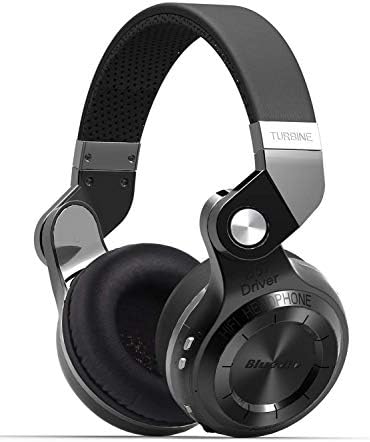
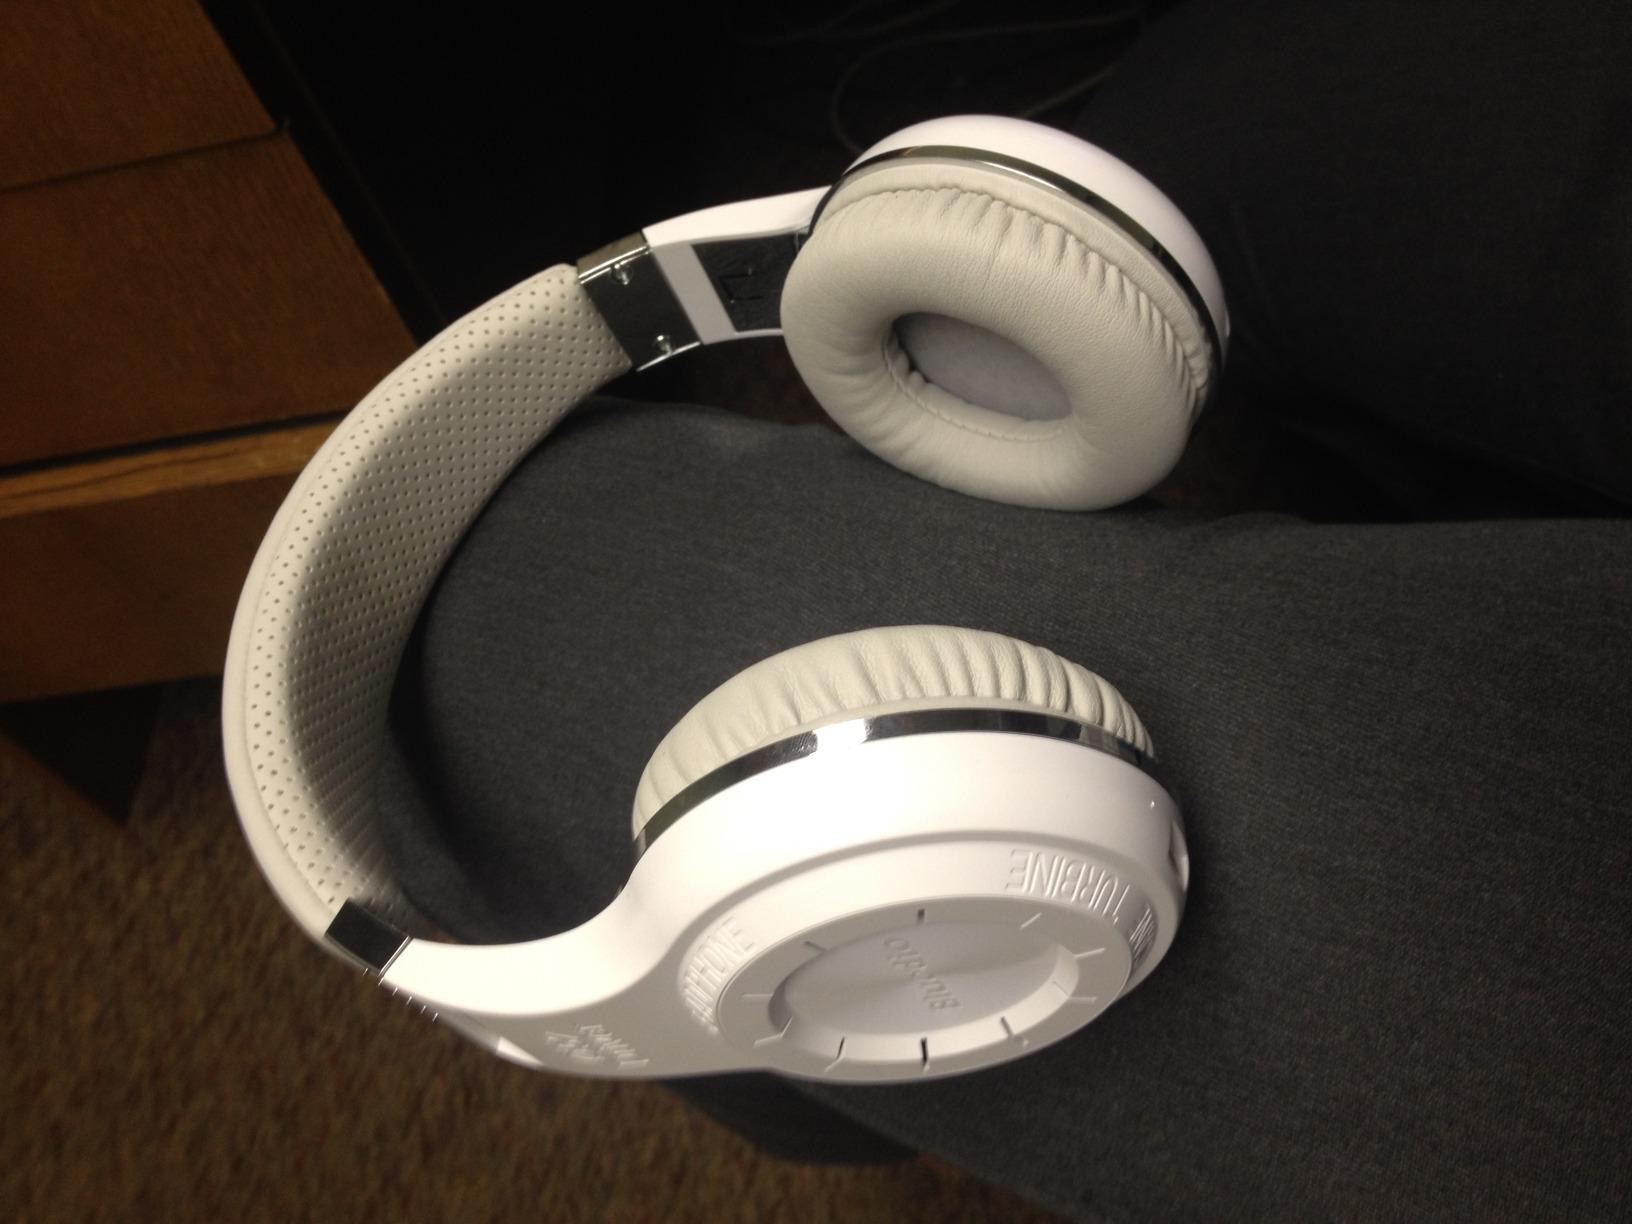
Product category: headphones
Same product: no